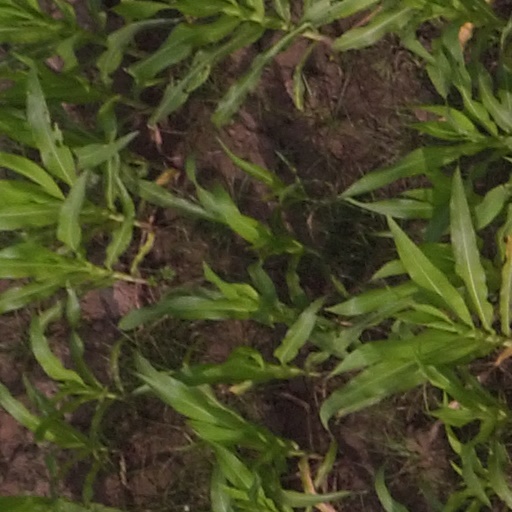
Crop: maize; corn